Max Purcell

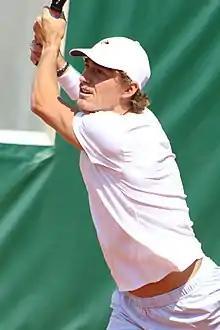
Purcell at the 2021 French Open

Max Purcell (born 3 April 1998) is an Australian professional tennis player. He has reached a career-high singles ranking of world No. 40 on 16 October 2023 and a doubles ranking of No. 8 on 9 September 2024.